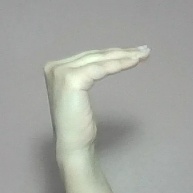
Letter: haa